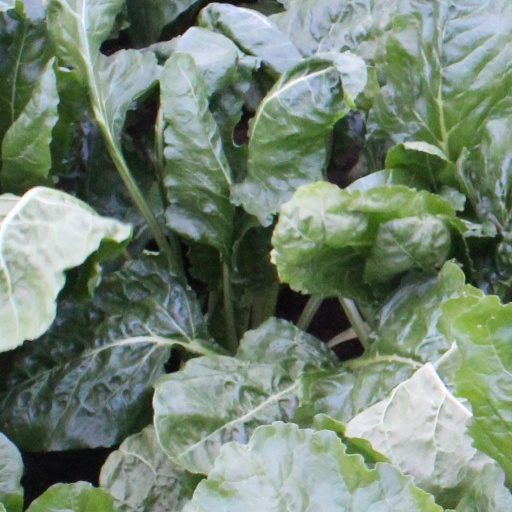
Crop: sugar beet